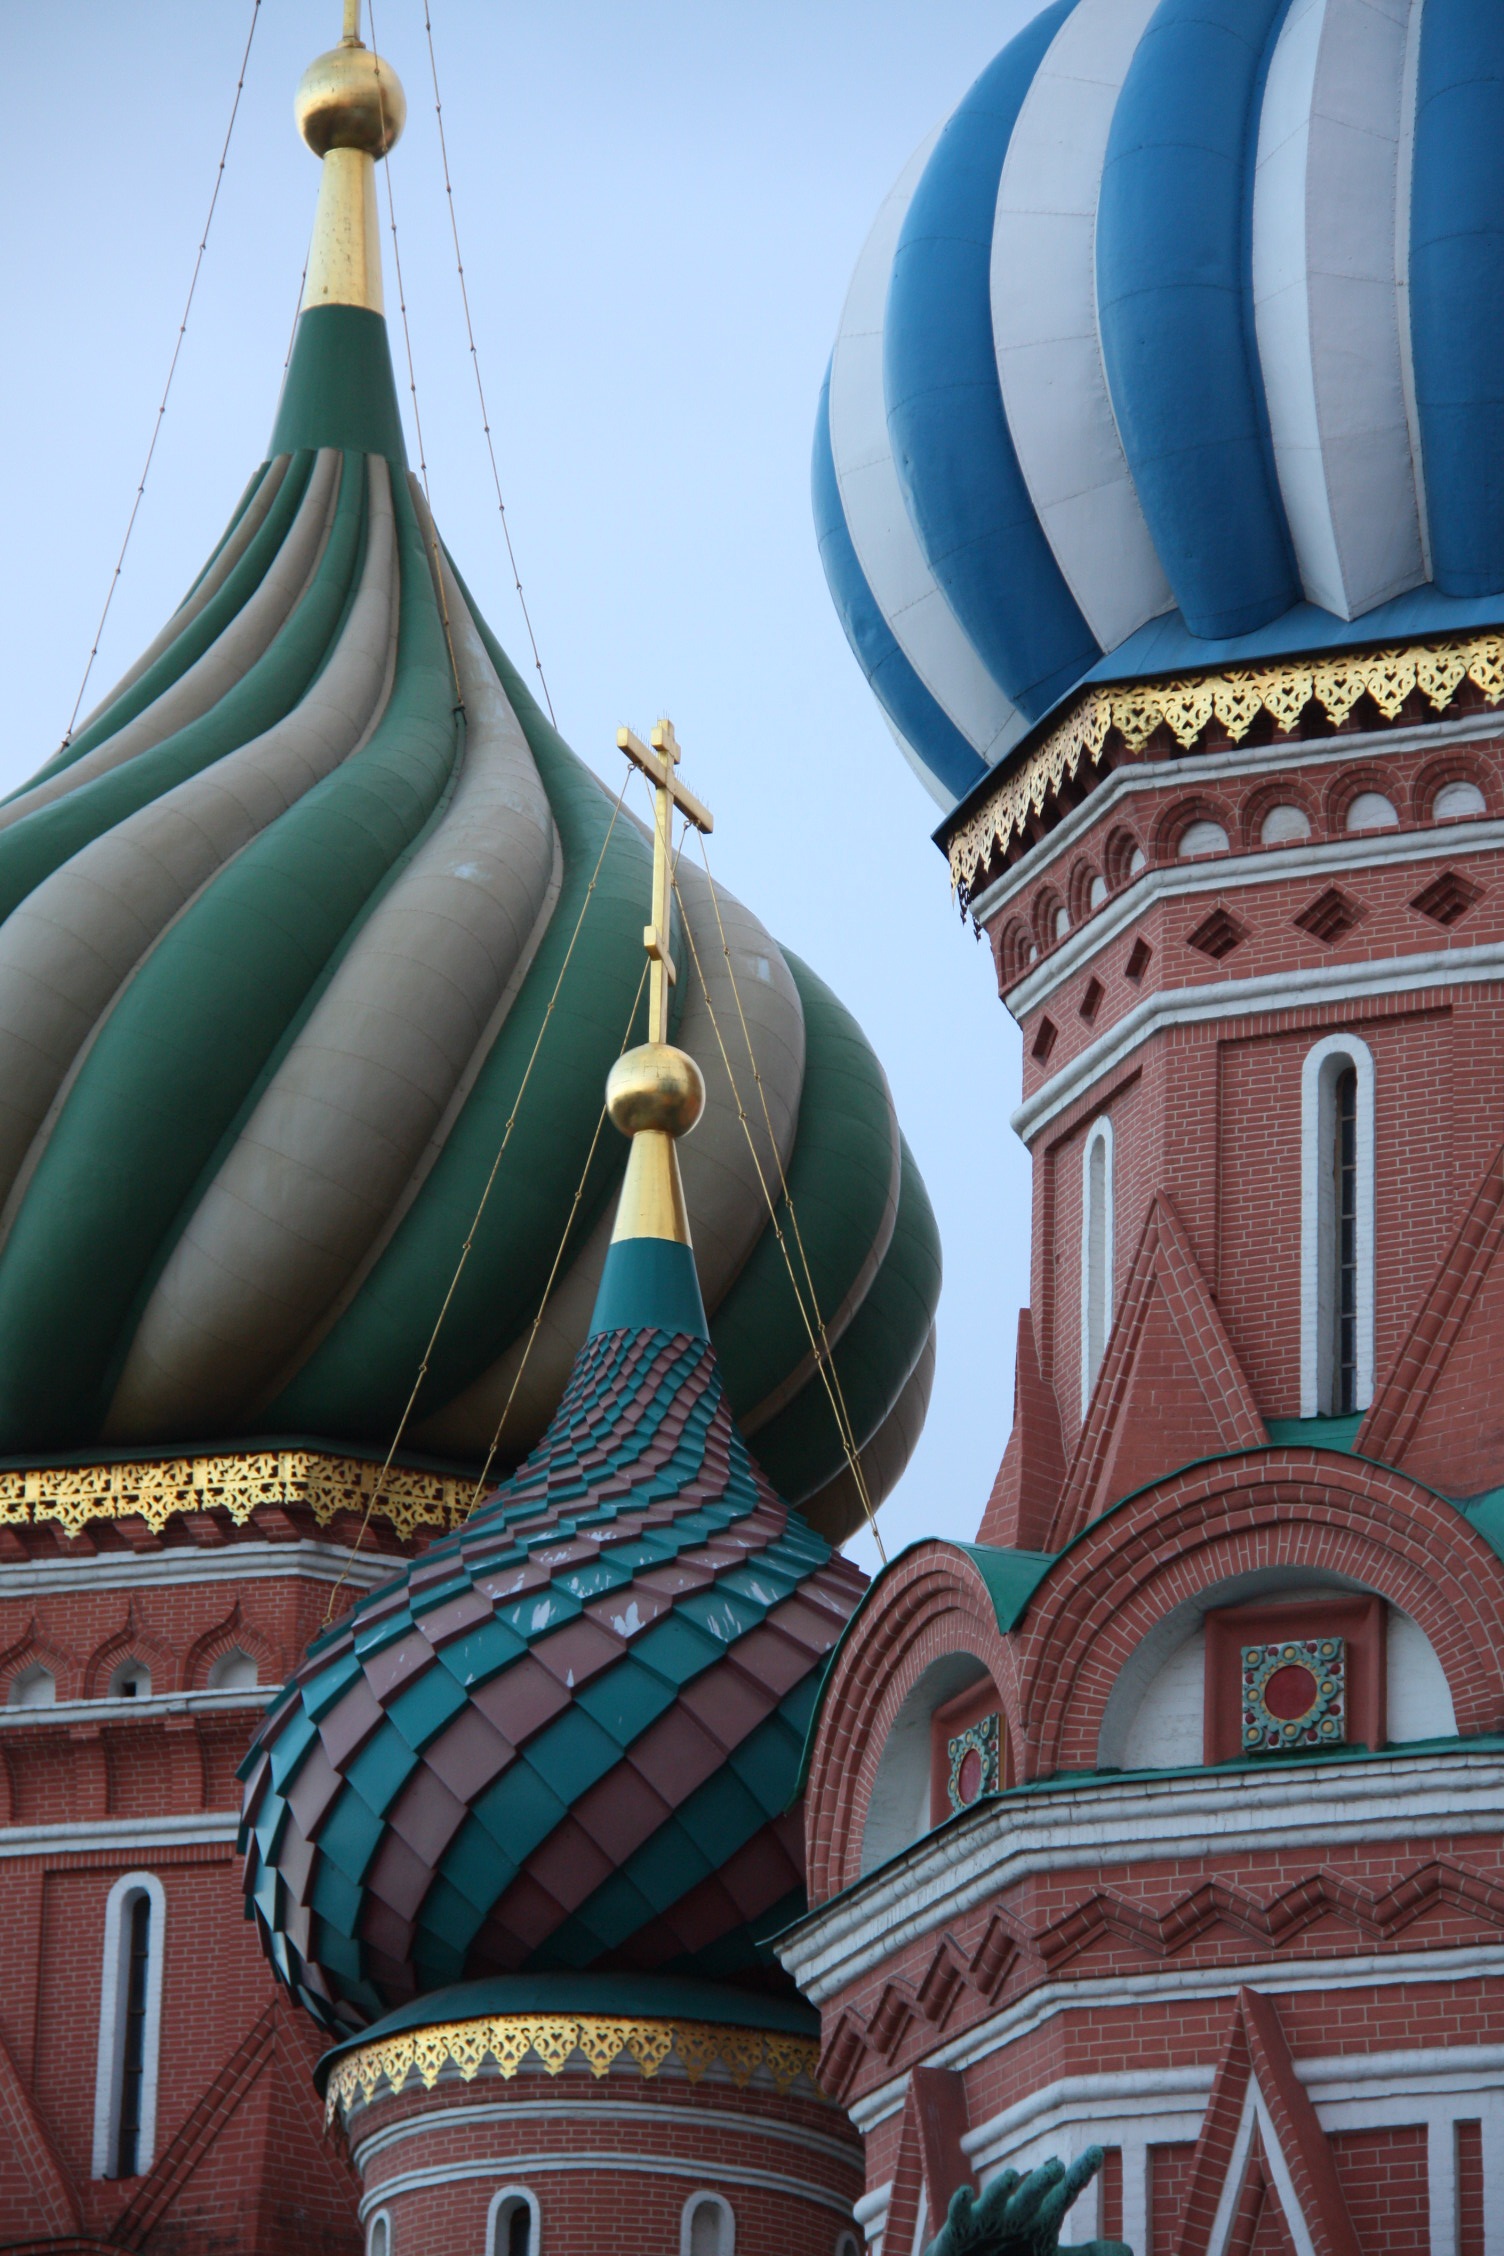
architecture, roof, vehicle, color, facade, place of worship, bulbs, moscow, orthodox, basilica, dome, russia, red square, saint basile